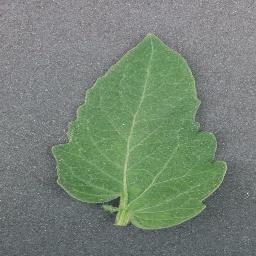
Label: Tomato___healthy